Elves in fiction

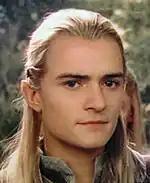
The archer Legolas Greenleaf, here portrayed by Orlando Bloom in Peter Jackson's film adaptation of "The Lord of the Rings", is the archetypal elf in that story.

Tolkien created many languages for his Elves. His interest was primarily philological, and he said his stories grew out of his languages. Indeed, the languages were the first thing Tolkien ever created for his mythos, starting with what he originally called "Elfin" or "Qenya" [sic]. This was later spelled Quenya (High-elven); it and Sindarin (Grey-elven) are the most complete of Tolkien's constructed languages. Elves are also credited with creating the Tengwar (by Fëanor) and Cirth (Daeron) scripts.